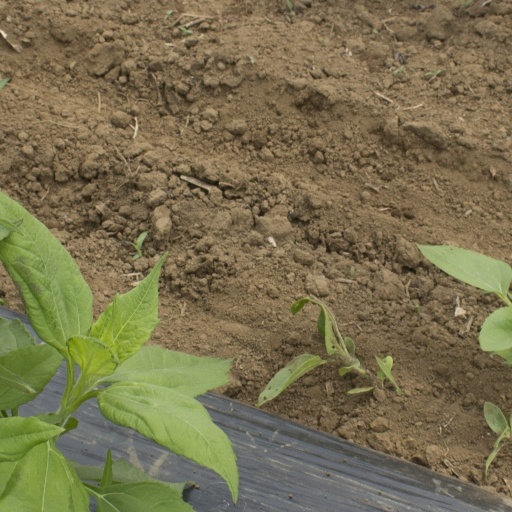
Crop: Jerusalem artichoke